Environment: real
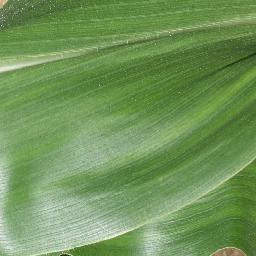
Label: healthy